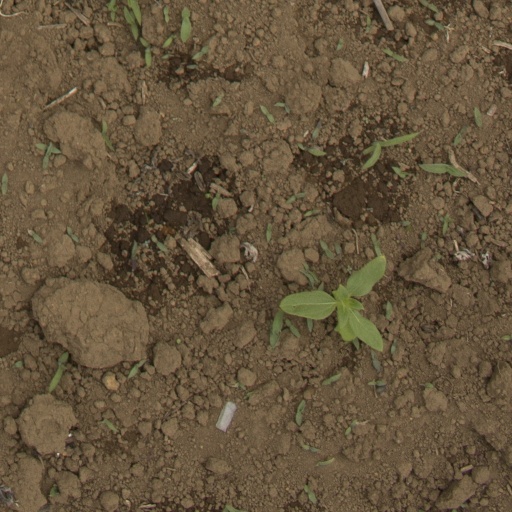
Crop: Jerusalem artichoke